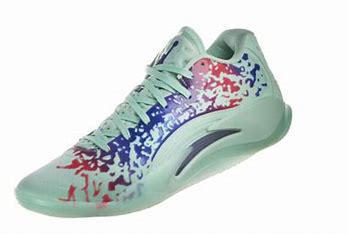
Brand: Jordan
Model: Zion 3